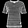
Label: T - shirt / top